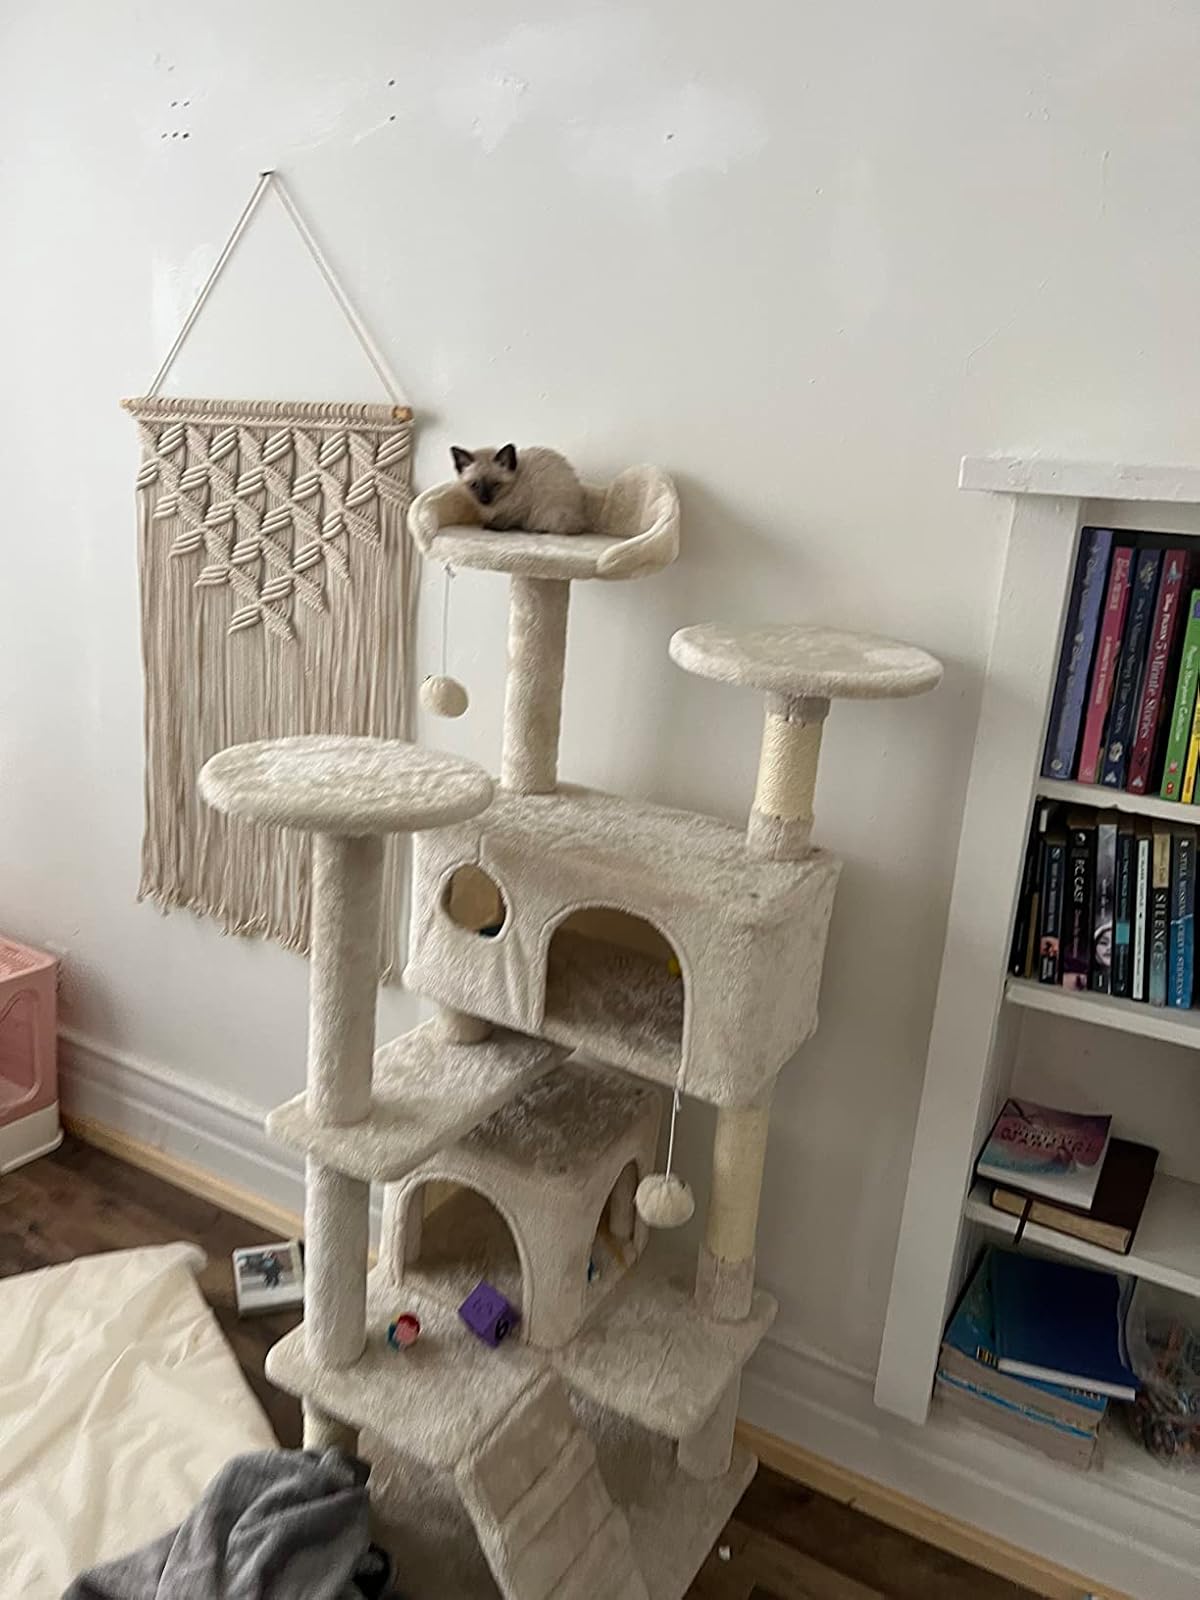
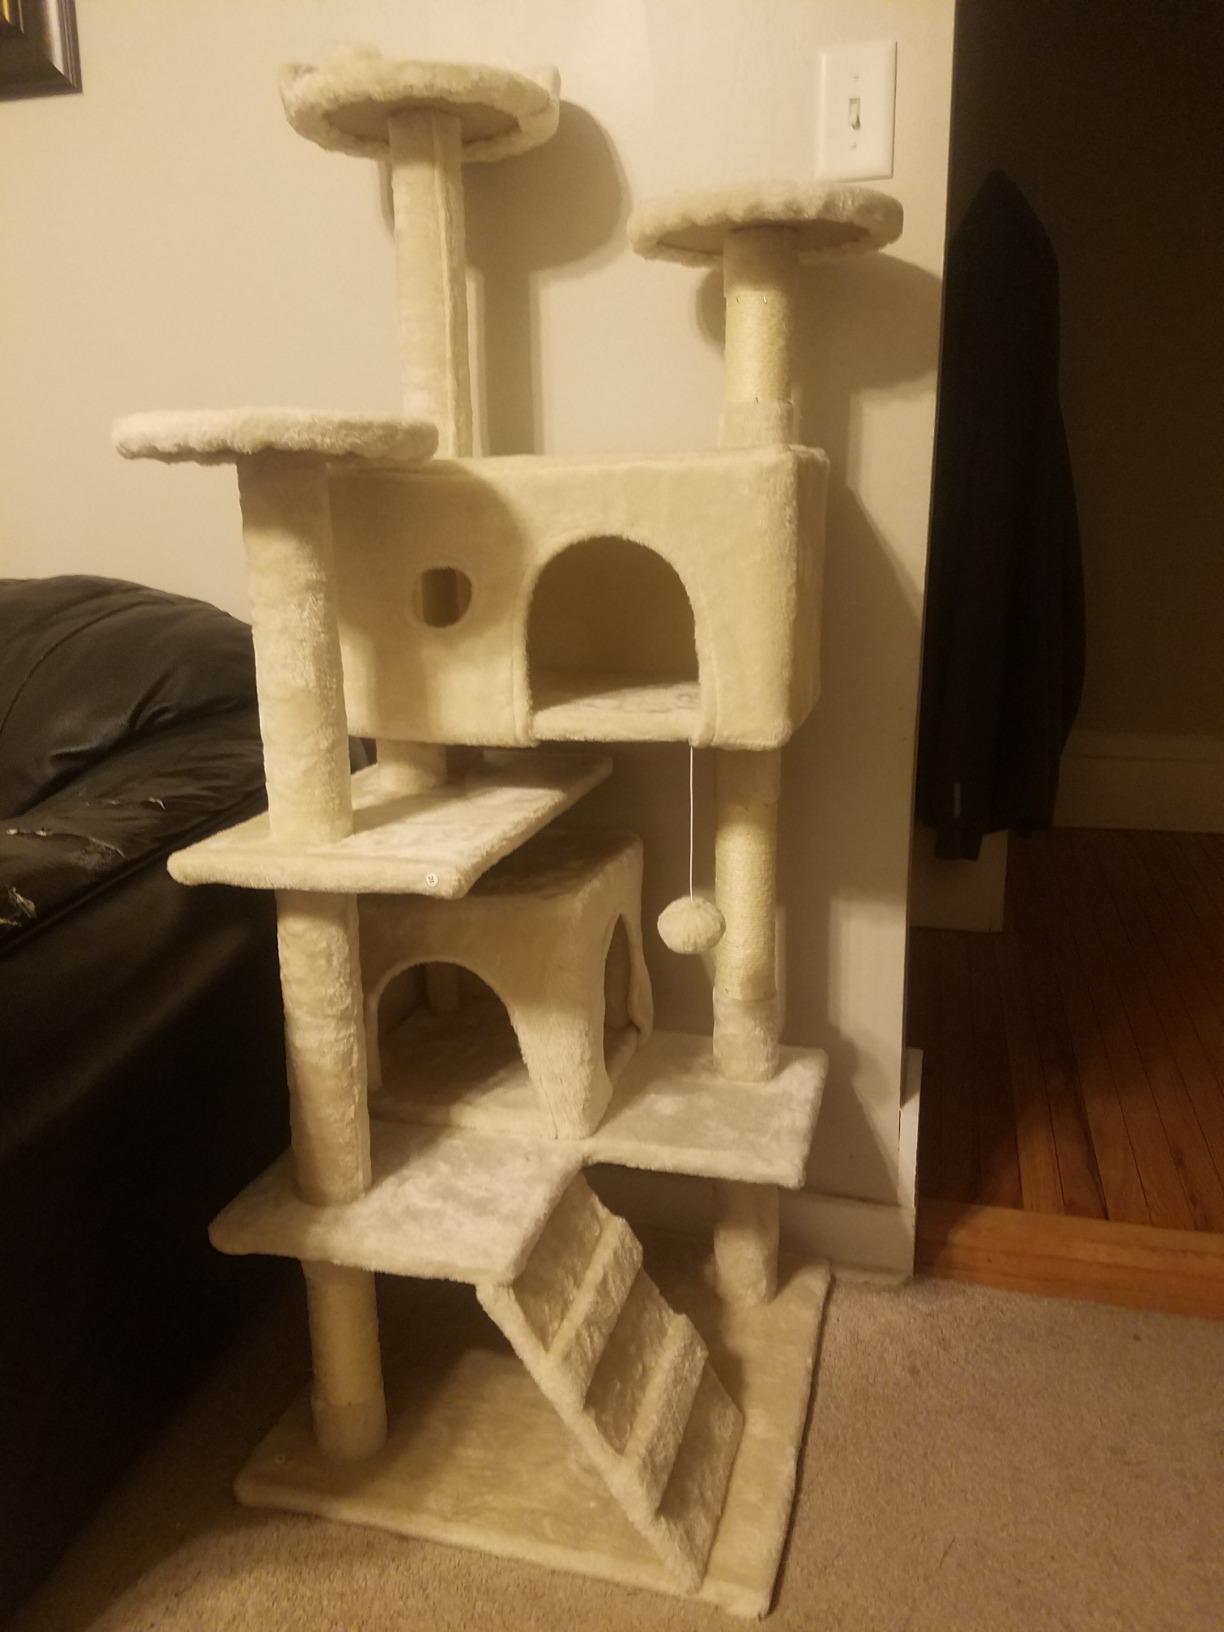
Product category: items_cat tree
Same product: yes